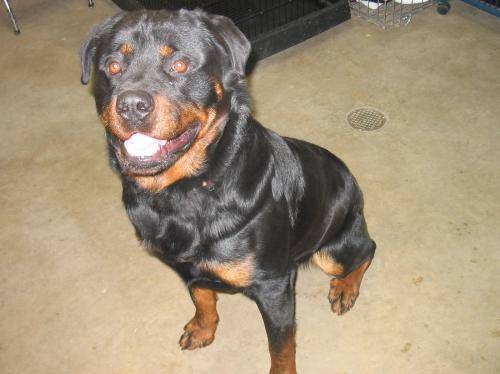
Label: dog